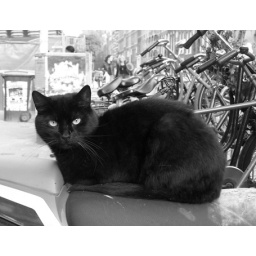
dogs and cats in amsterdam